Bomb disposal

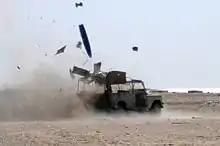
Boot Banger water charge disrupts simulated bomb.

A bomb disposal vehicle is a vehicle used by bomb disposal squads to transport equipment and bomb disposal robots, or to store bombs for later disposal. They are often vans or trucks, typically with at least one bomb containment chamber installed in the rear of the vehicle, and ramps to allow bomb disposal robots to access the vehicle. Bomb disposal vehicles are generally not explosive-resistant and are only used for transporting explosives for disposal, not actively disposing of them.